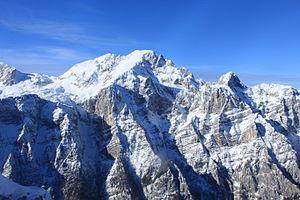
Le Rjavina est une montagne culminant à 2 532 mètres d'altitude dans les Alpes juliennes, dans le Nord-Ouest de la Slovénie.